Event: Nepal Earthquake
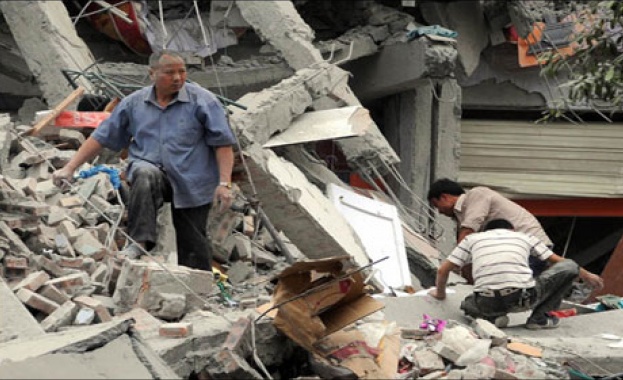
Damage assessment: damage